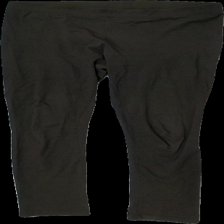
View: front
Type: Tights
Category: Ladies
Brand: Gina Tricot
Colors: Brown
Material: 100% bomull
Cut: Tight
Size: L
Season: All
Stains: Minor
Damage: smuts fläckar
Damage location: middle left
Damage 2: smuts fläckar
Damage 2 location: middle right
Damage 3: smuts fläck
Damage 3 location: top center
Price range: <50
Recommended usage: Export
Description: tights